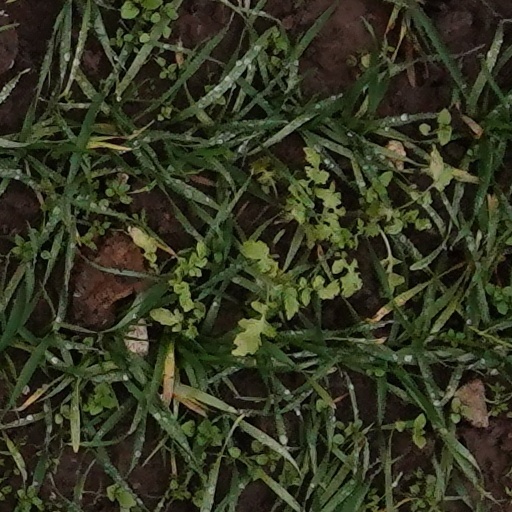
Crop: wheat